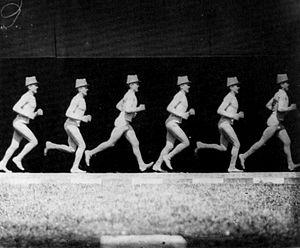
Étienne-Jules Marey, né le 5 mars 1830 à Beaune et mort le 15 mai 1904 à Paris, est un médecin et physiologiste français, et un inventeur.